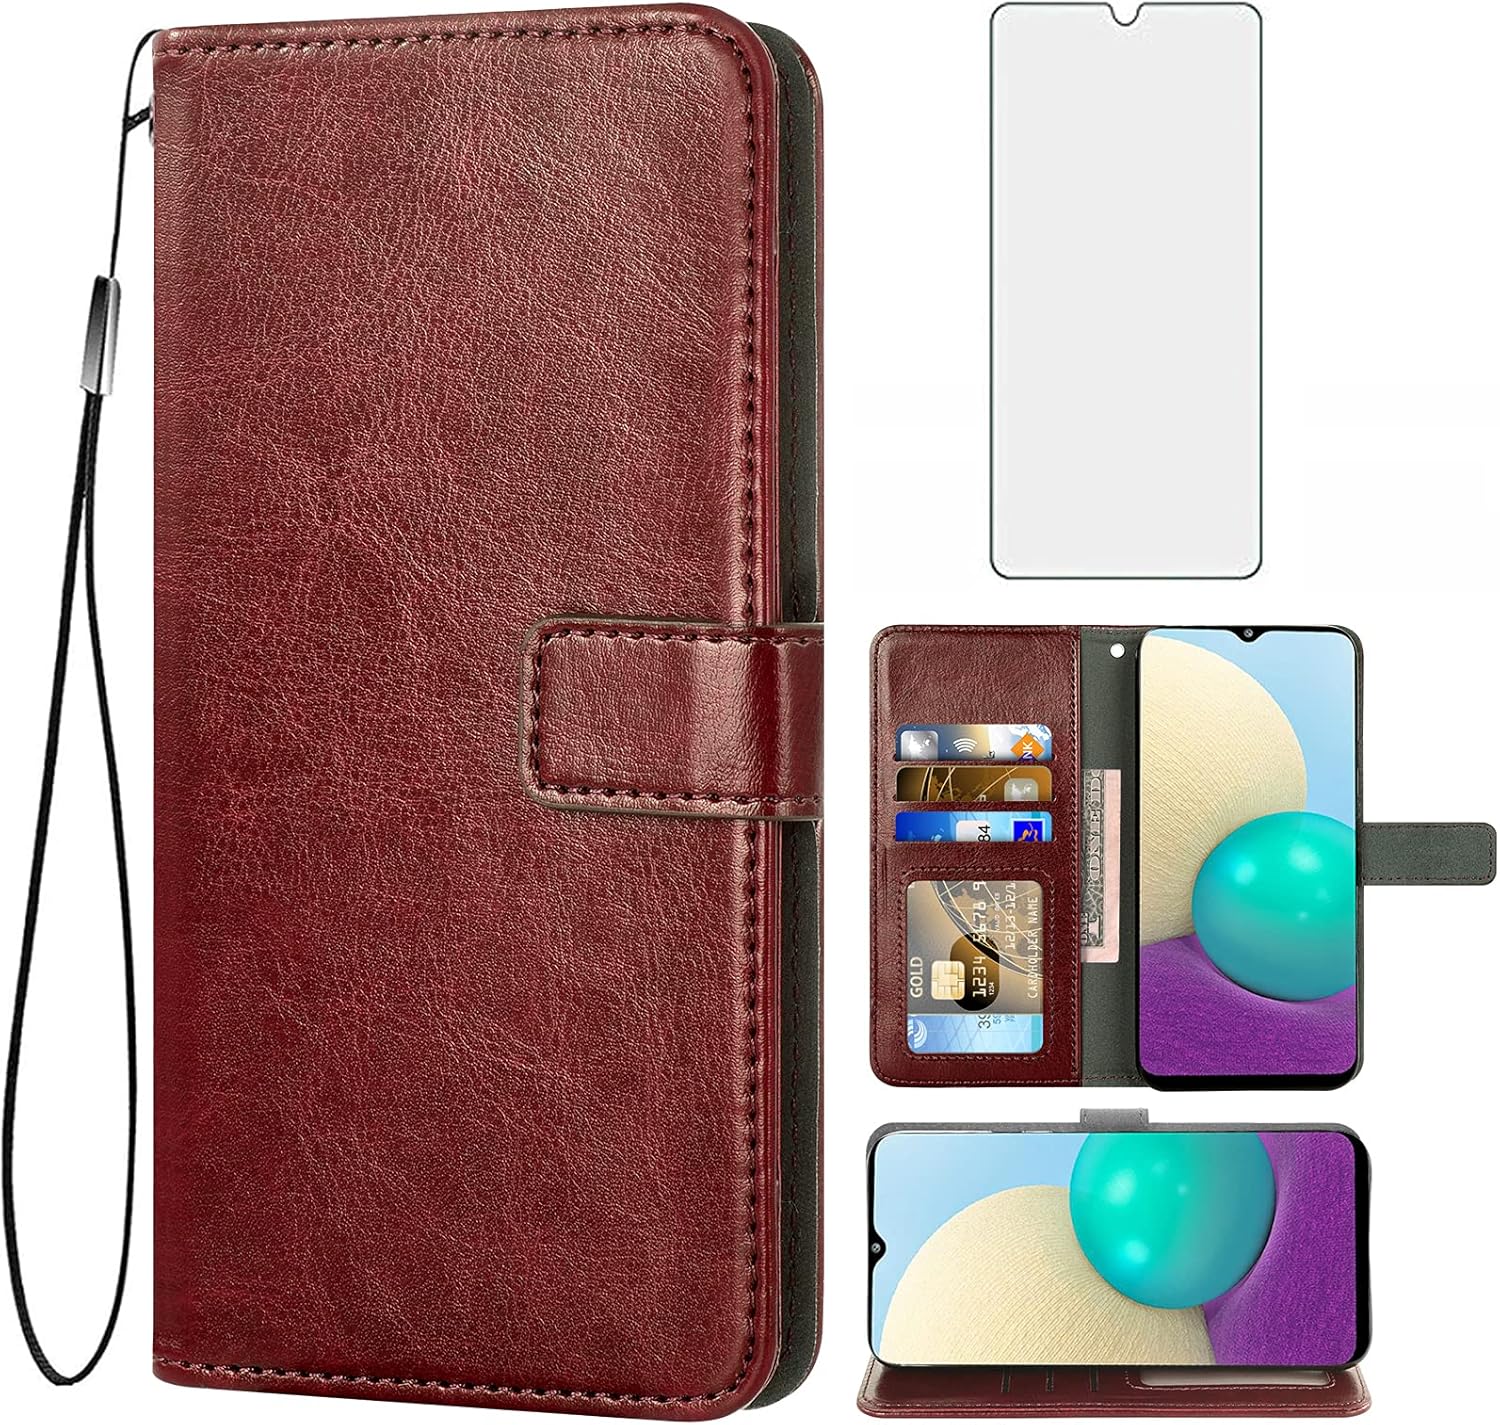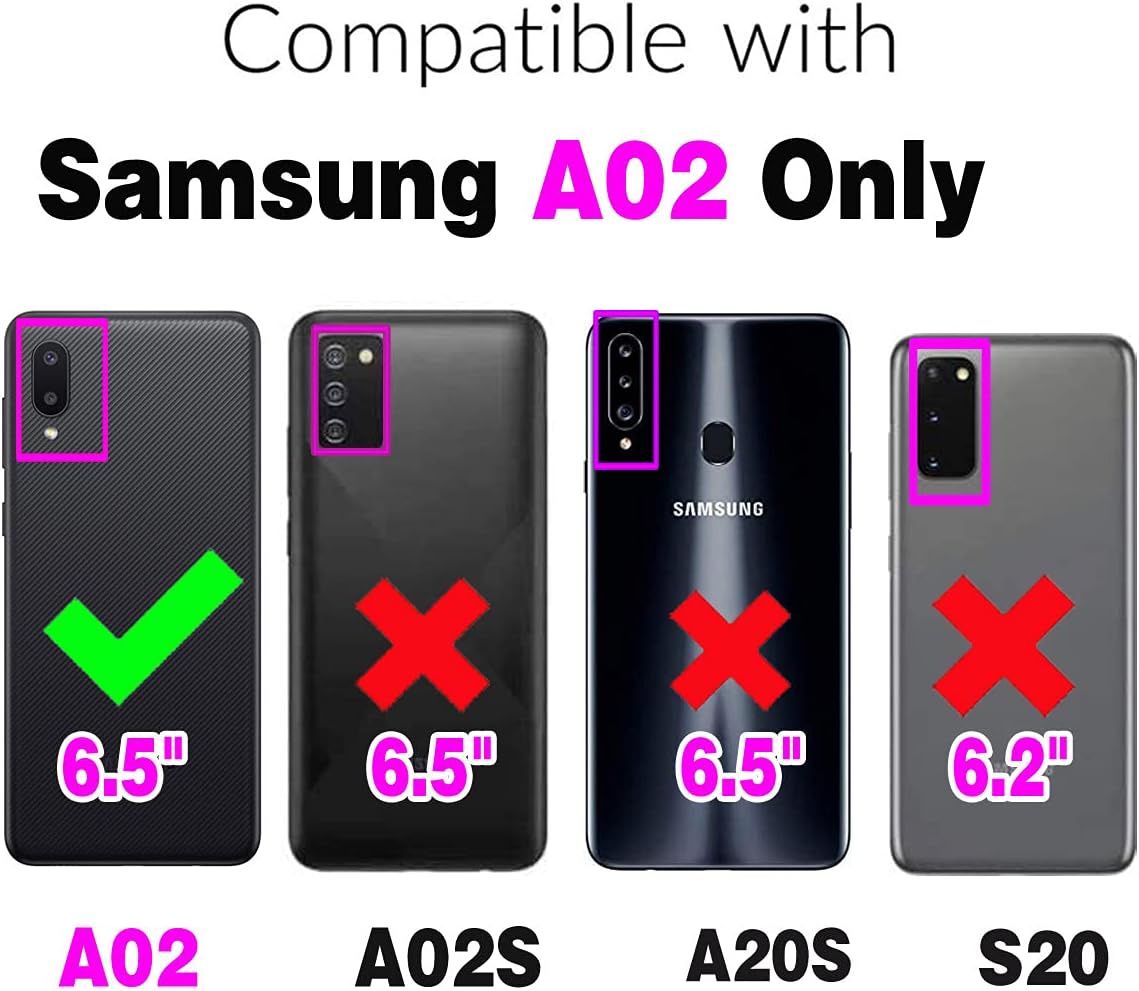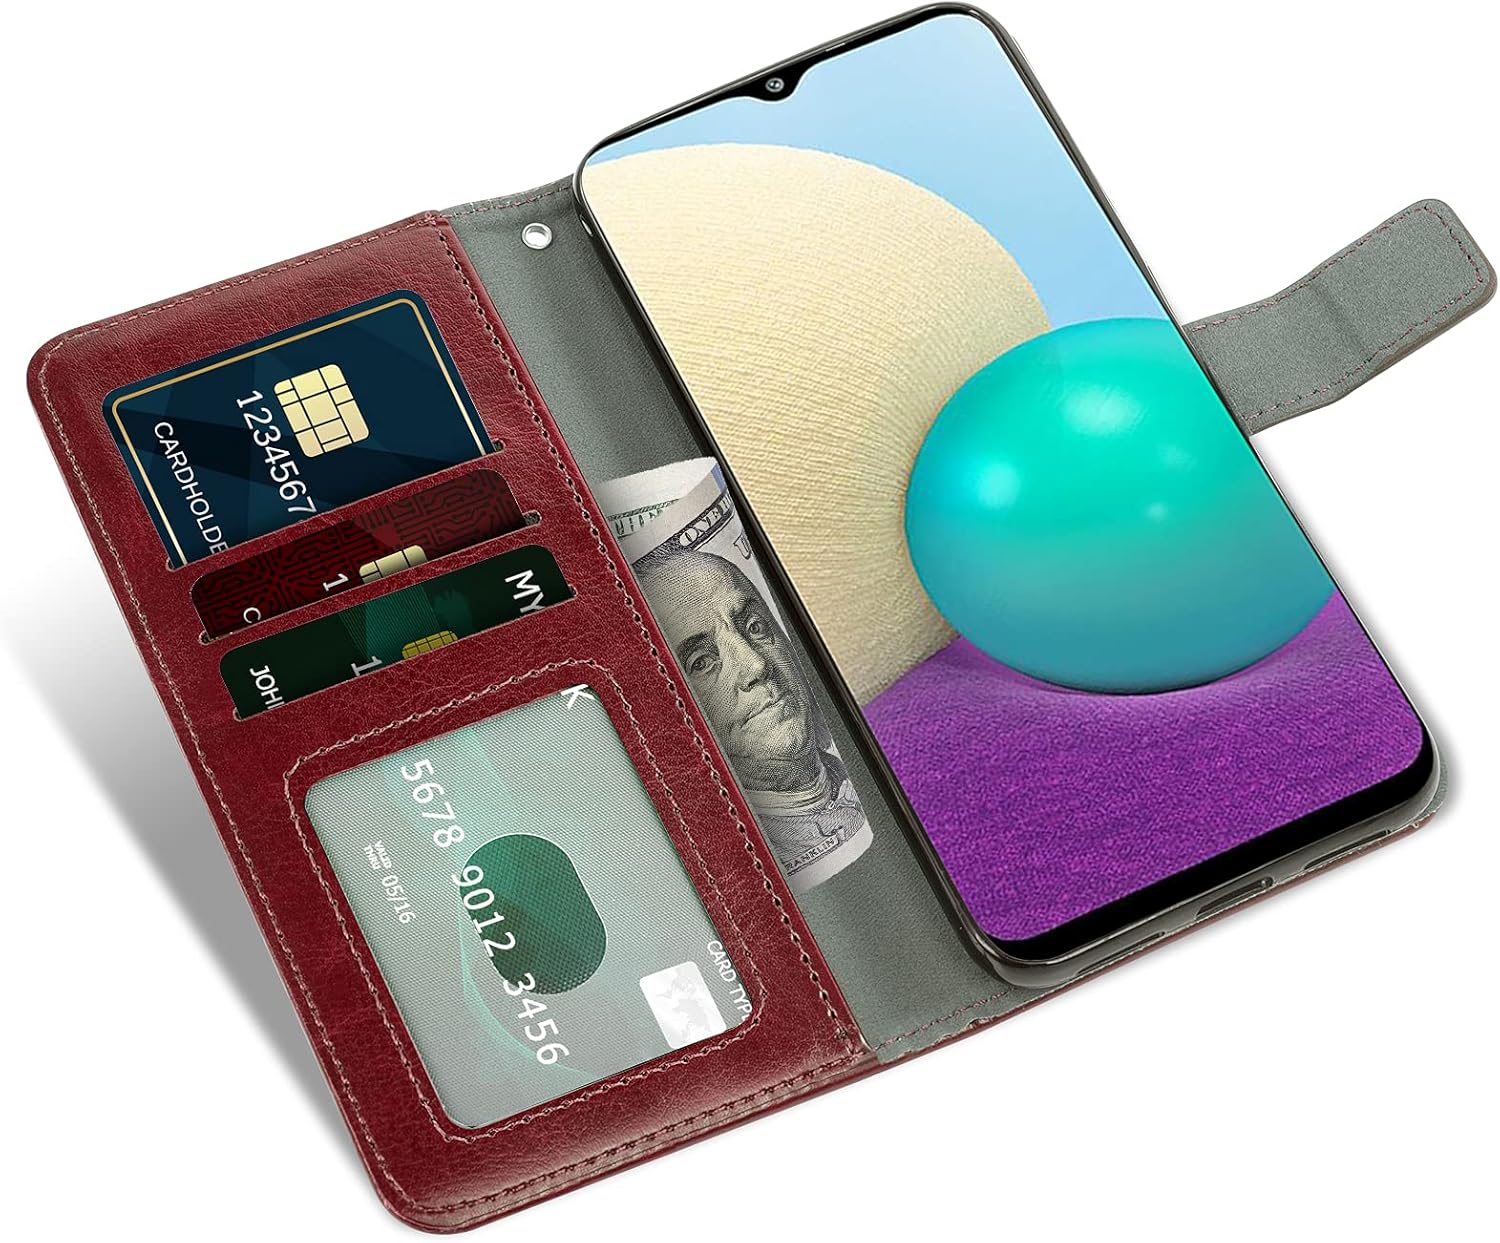
Asuwish Compatible with Samsung Galaxy A02 Wallet Case Tempered Glass Screen Protector and Leather Flip Cover Card Holder Stand Cell Accessories Phone Cases for A 02 A02case Galaxya02 Women Men Brown
Category: Cell Phones & Accessories
【Compatible Models】: Only compatible with Samsung Galaxy A02, NOT compatible with A02S or other devices.【Package includes】: We will send the phone case with 1 piece tempered glass screen protector + Detachable Wrist Strap.
Features: 【Compatible Models】: Only compatible with Samsung Galaxy A02, NOT compatible with A02S or other devices. | 【Package includes】: We will send the phone case with 1 piece tempered glass screen protector + Detachable Wrist Strap. | 【Card Holder】:3 card slots securely hold your cards and some cash without taking wallet outside. | 【Kickstand】: The Kickstand can be converted into a multi-angle comfortable view for reading, watching videos or facetime. | 【Premium Service】：Asuwish provides 24 hours professional & nice customer service. WARRANTY: *FREE REPLACEMENT* or *FULL REFUND* for defective products, if you have any doubts please feel free to contact us by mail,we will provide satisfied solutions to you.